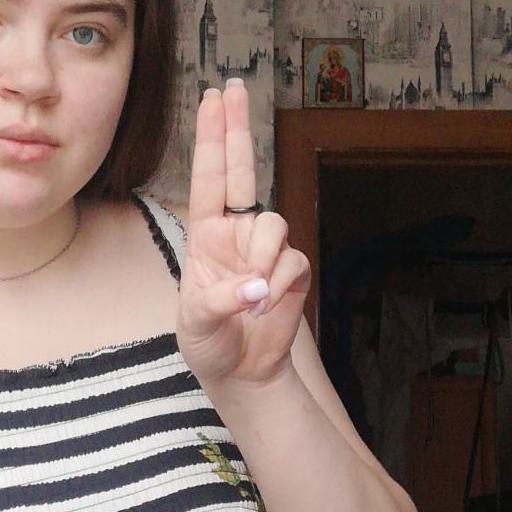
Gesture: two_up